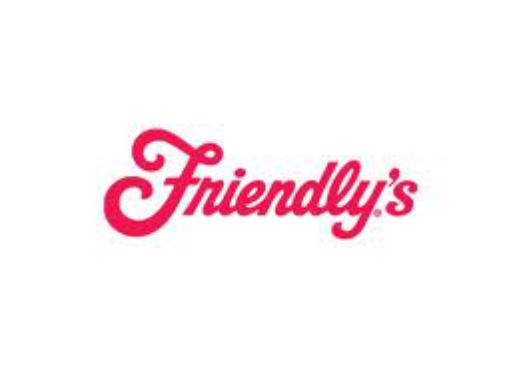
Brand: Friendly's
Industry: Food